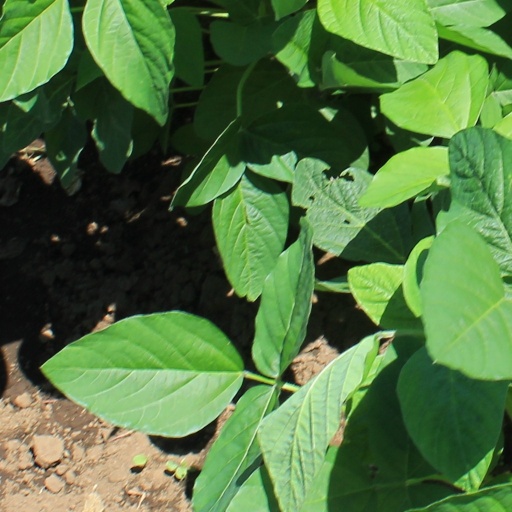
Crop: soybean